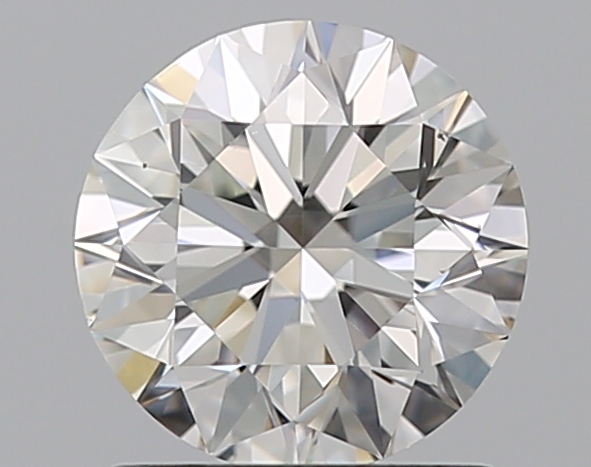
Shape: round
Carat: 1.01
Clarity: VS2
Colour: G
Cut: EX
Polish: EX
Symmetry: EX
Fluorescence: F
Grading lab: GIA
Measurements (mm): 6.36 x 6.4 x 4